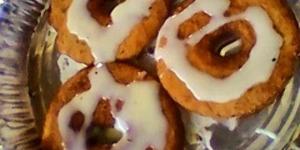
donas caseras con levadura